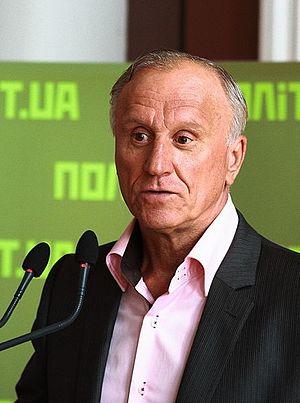
Le premier vice-président du gouvernement russe est un membre du gouvernement de la Fédération de Russie.